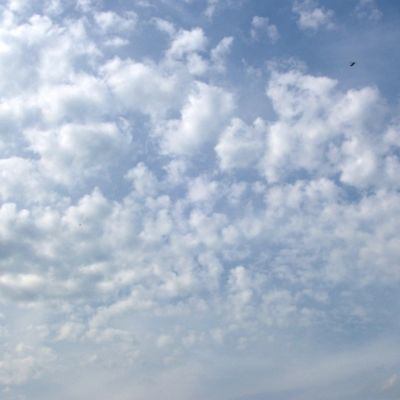
Cloud type: Altocumulus (Ac)